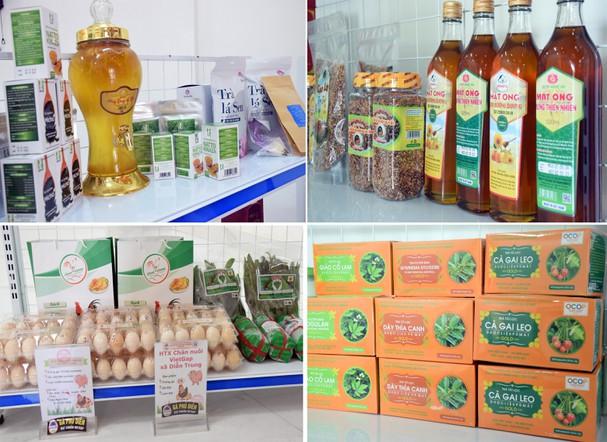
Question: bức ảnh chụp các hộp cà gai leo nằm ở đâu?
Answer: nằm ở dưới bên phải